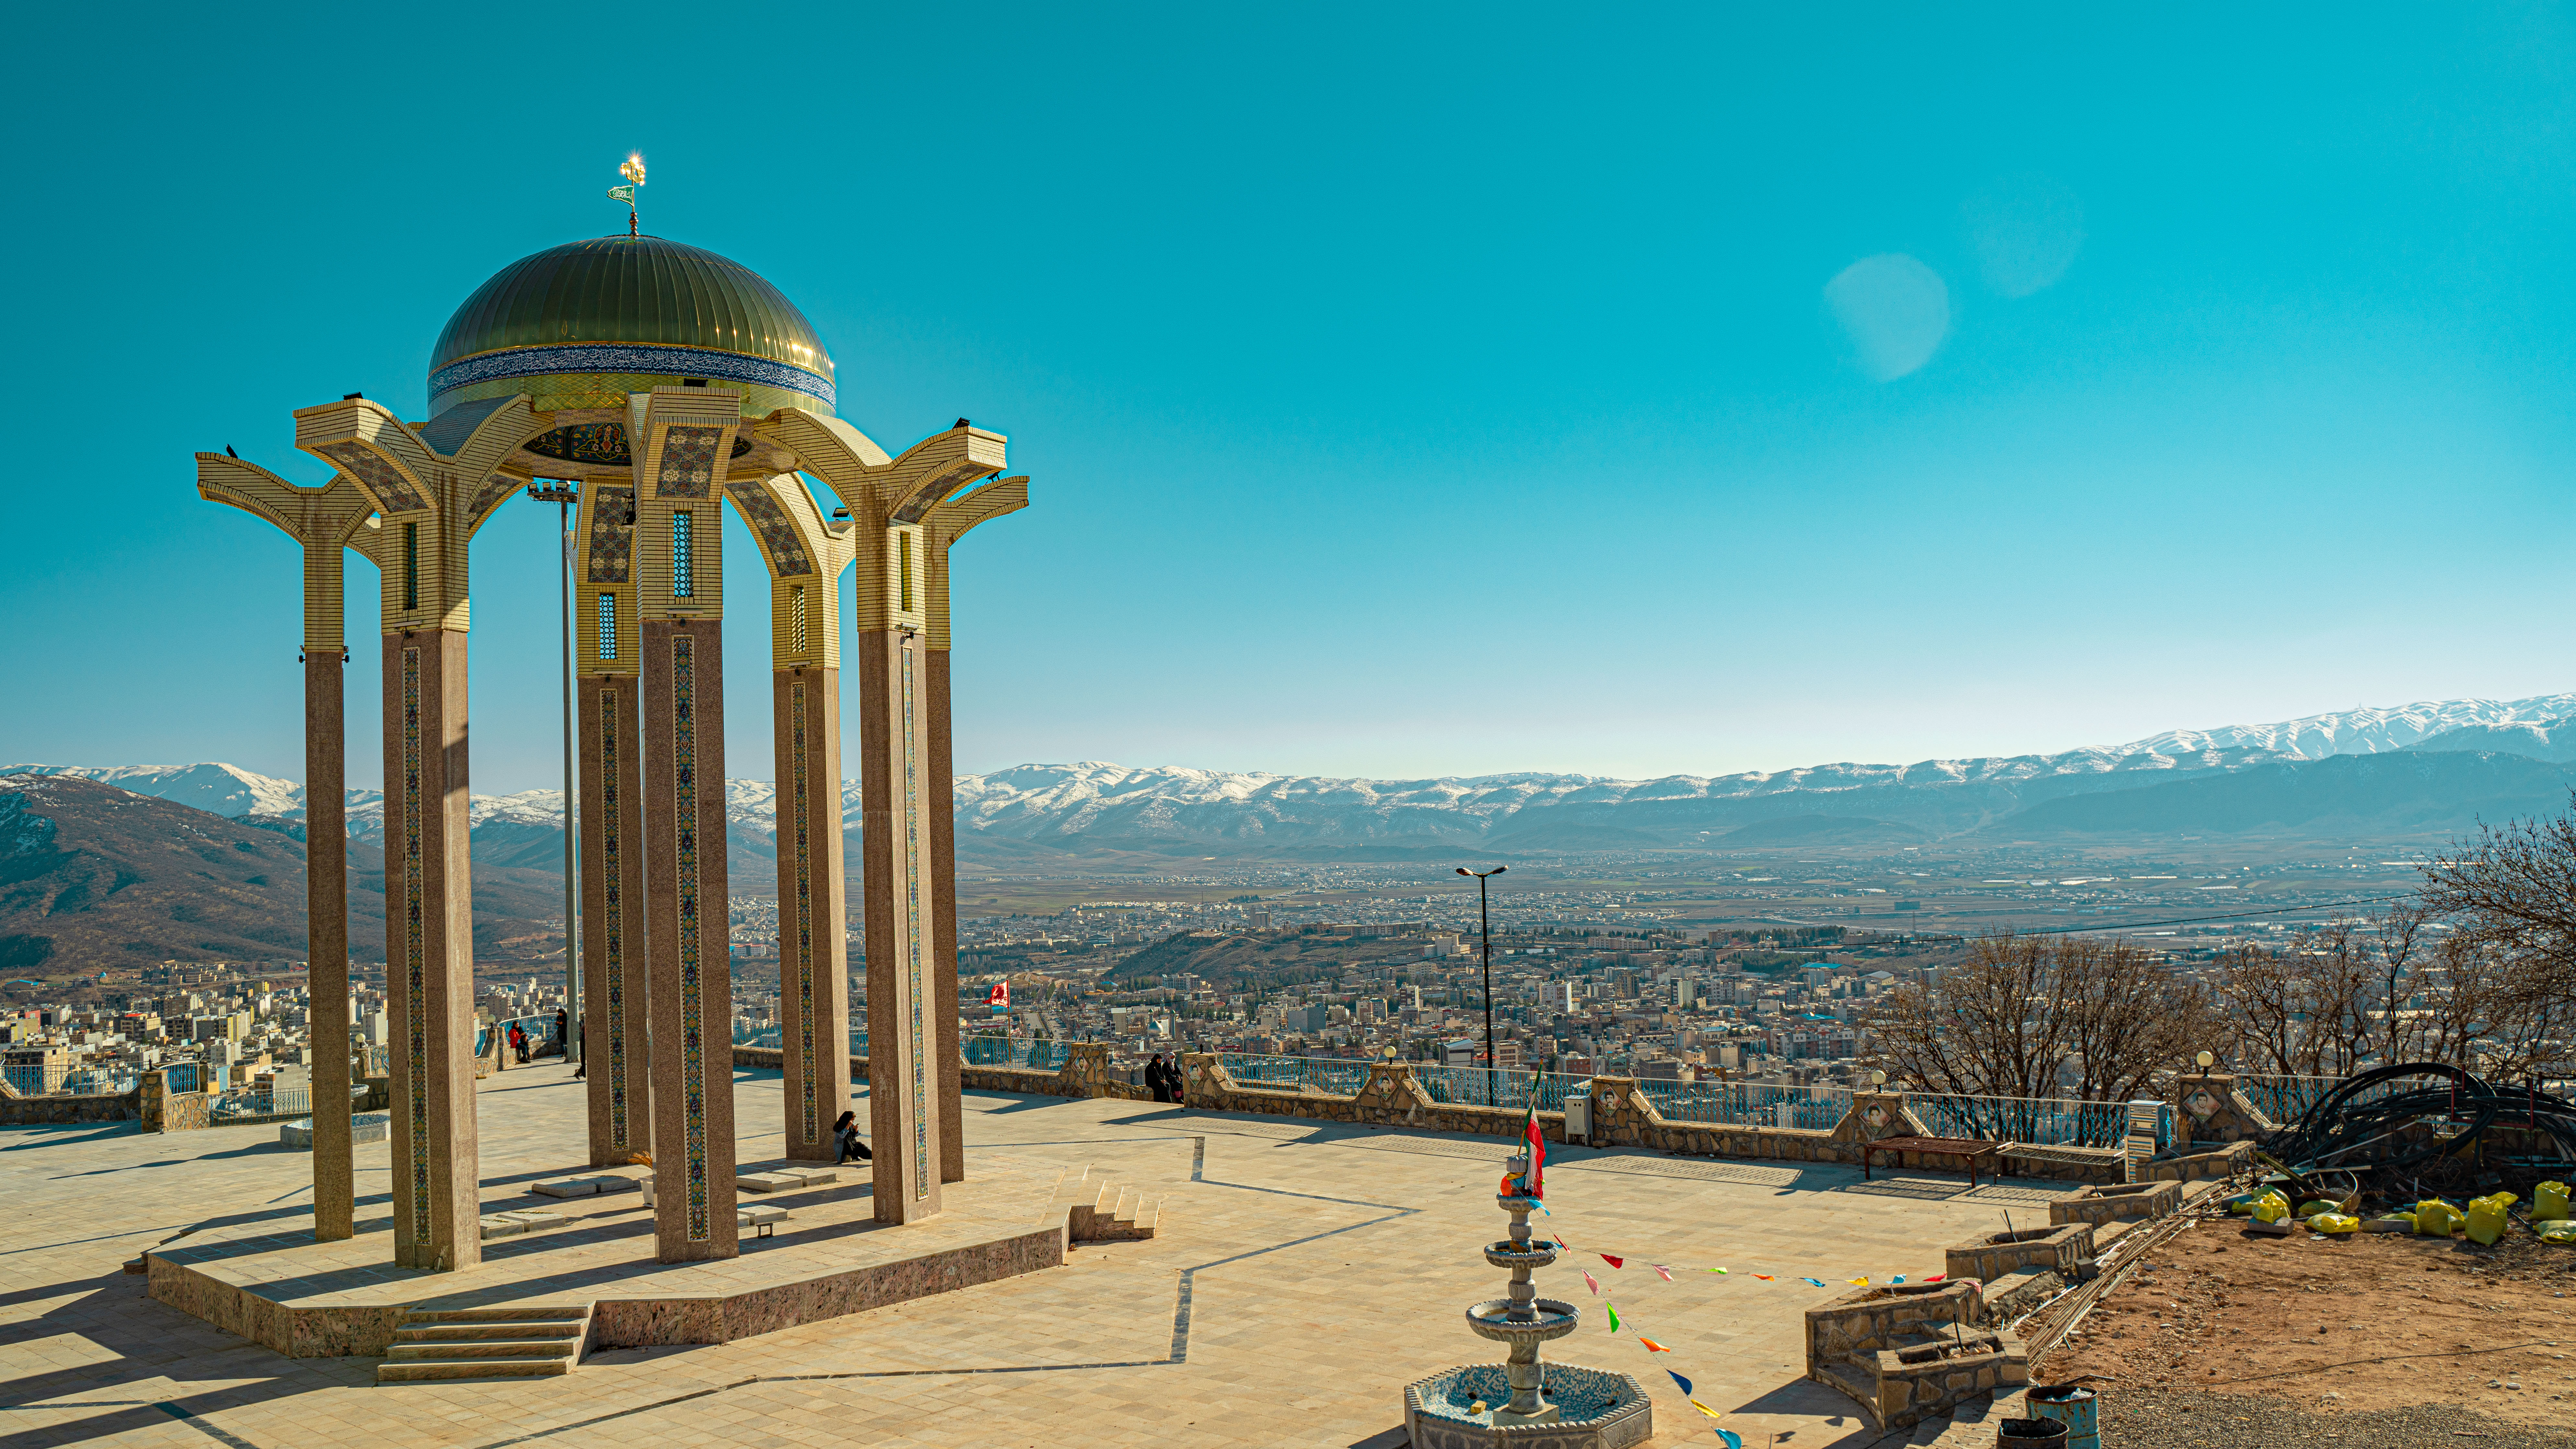
iran, yasuj, shahid, sky, daytime, azure, lighting, tree, architecture, biome, horizon, landscape, city, plant, morning, landmark, monument, urban area, human settlement, facade, travel, arch, mountain, dome, column, tourism, evening, historic site, town, ancient history, dusk, rock, vacation, winter, tourist attraction, hill, classical architecture, ancient roman architecture, place of worship, shadow, history, national historic landmark, street light, unesco world heritage site, sea, mosque